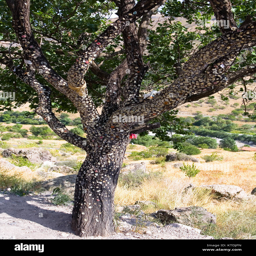
the trunk of the tree is covered with multicolored chewing elastic bands .